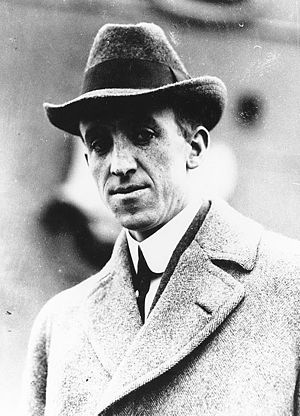
Eugene Ely
Eugene Ely, 14. november 1910, om bord på USS Roe
Eugene Burton Ely var en amerikansk flypioner. Han var den første, som startede og landede et fly på et skib.